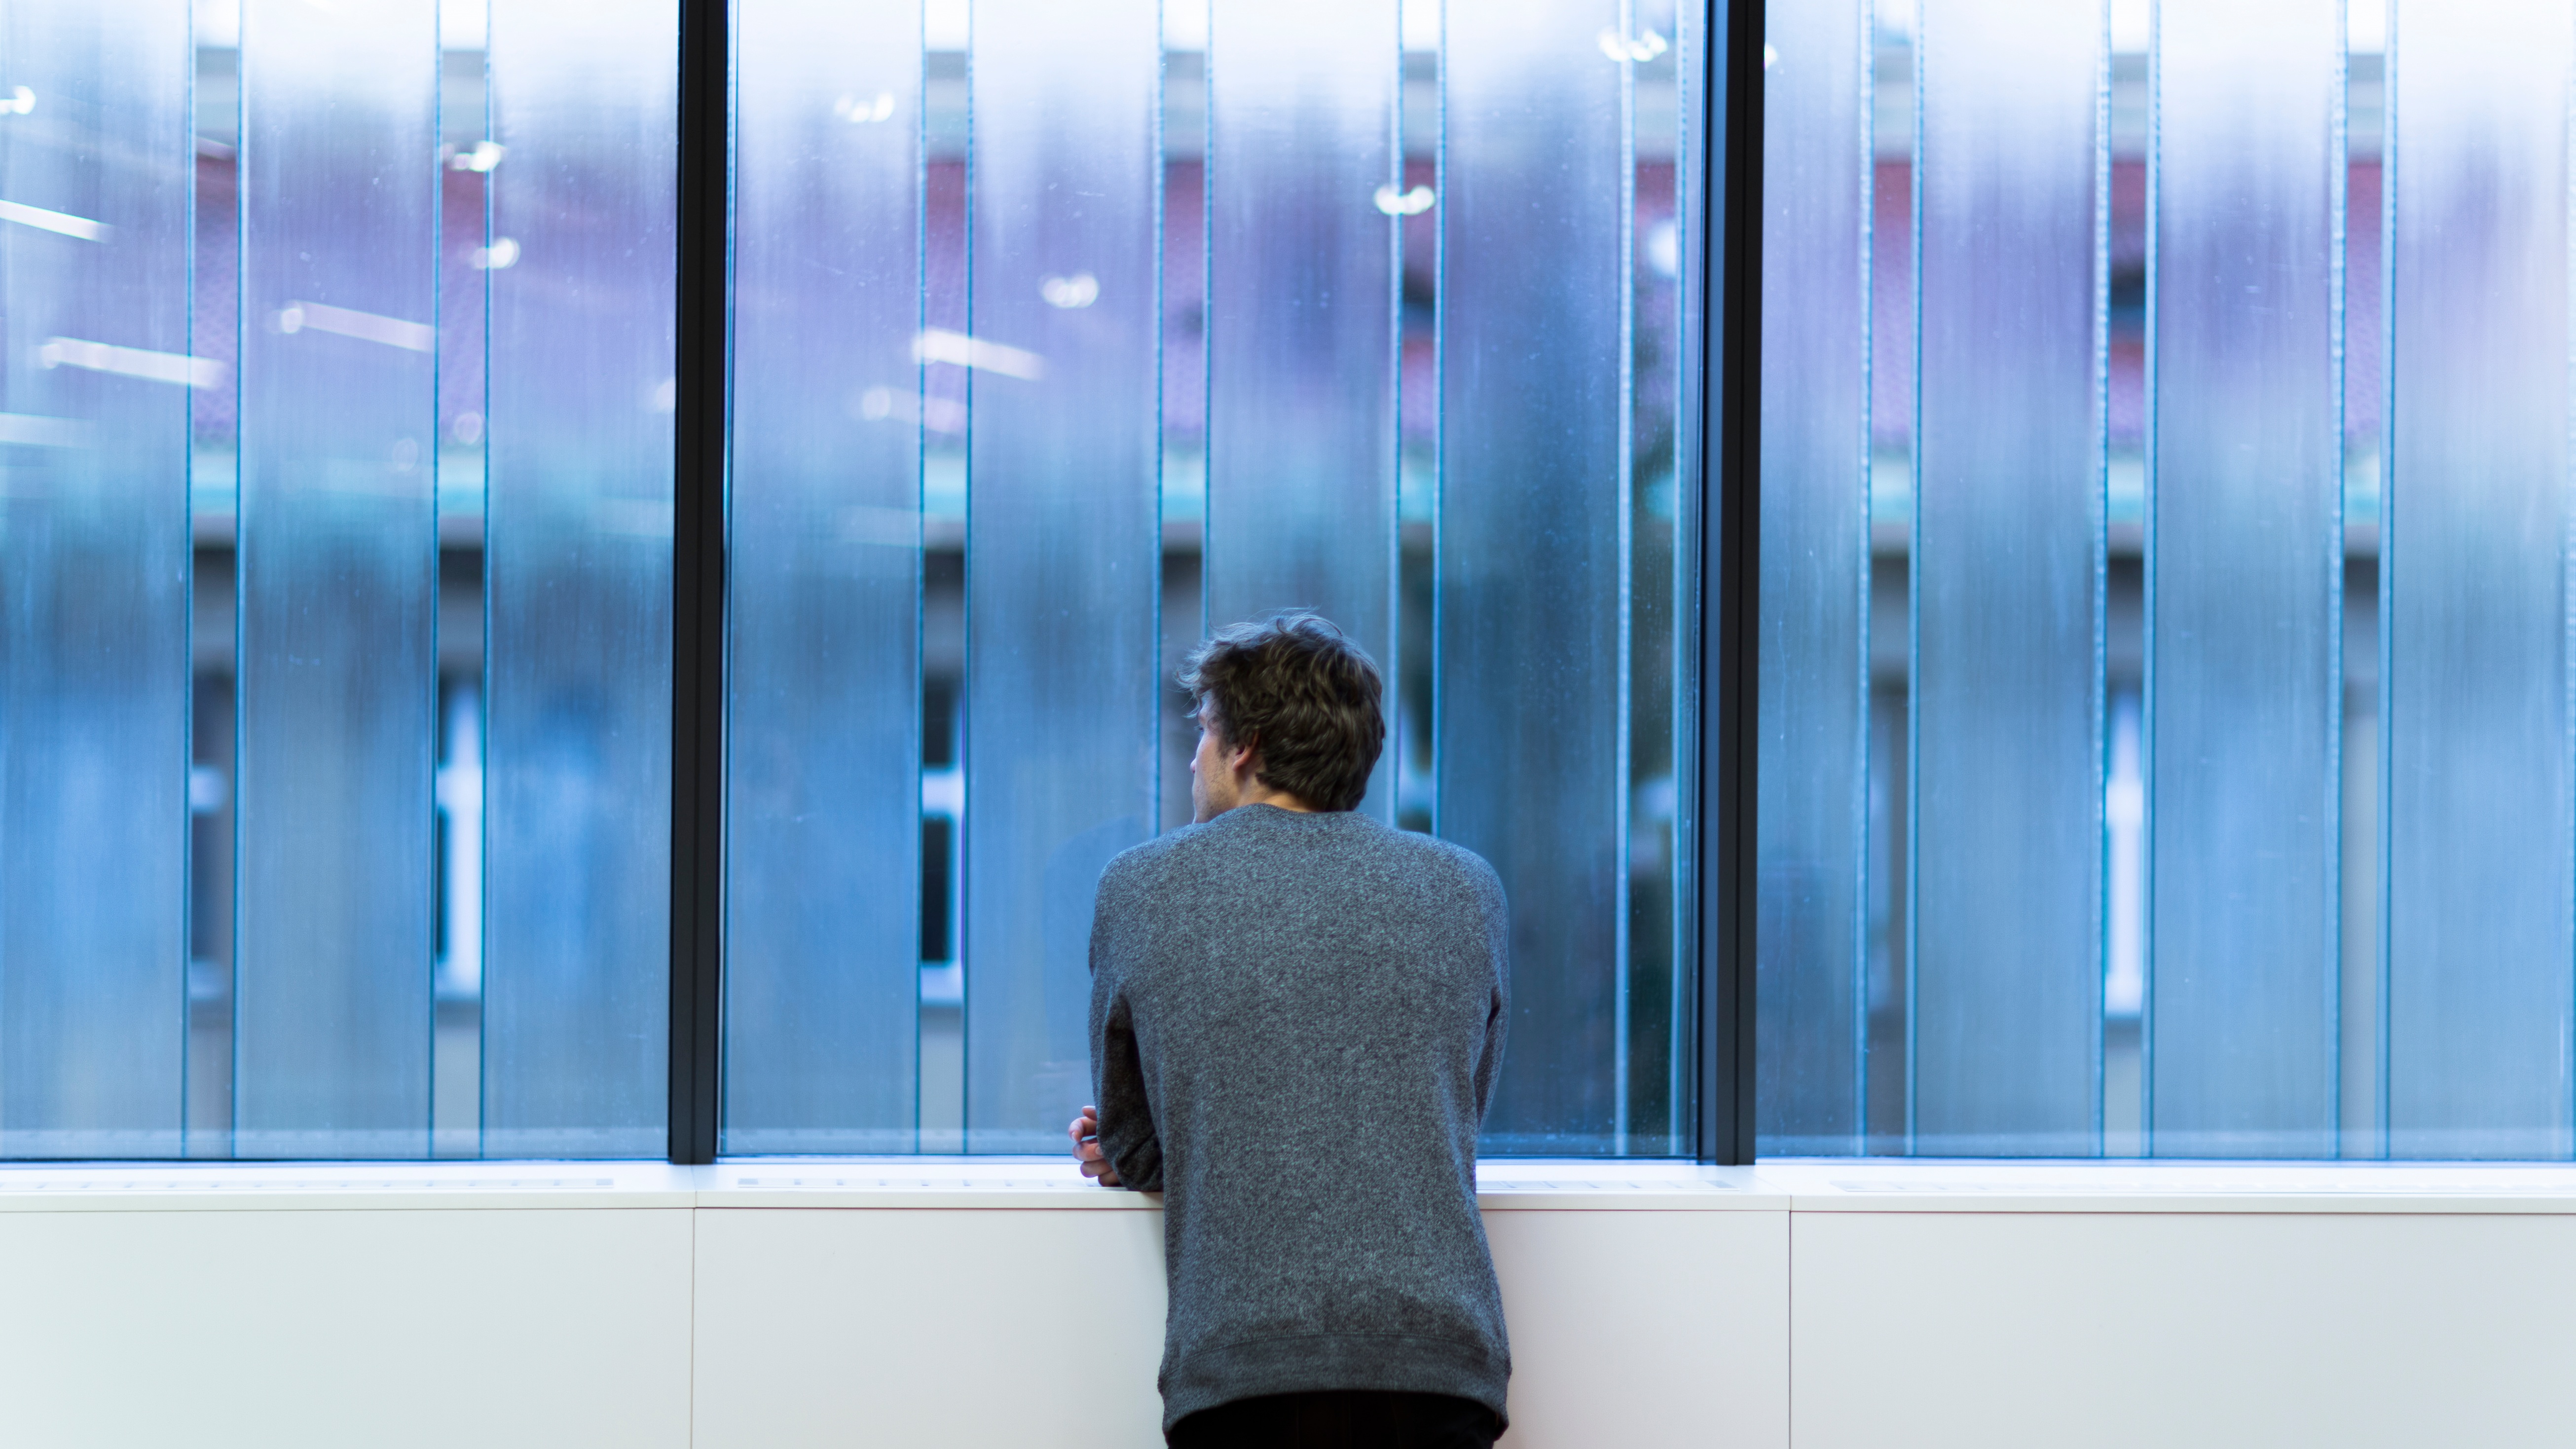
light, white, color, blue, interior design, window covering